Stadler GTW

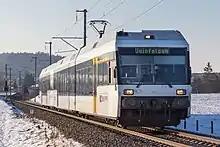
THURBO RABe 526 680–4, First Generation GTW

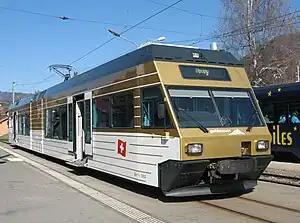
First Generation: Goldenpass Be 2/6 7003 "Blonay" at Blonay (CEV-Bahn)

The Biel–Täuffelen–Ins-Bahn near Bern, Switzerland was looking for a lighter train model to replace its aging fleet, so that a low-floor system does not require heavy installations on the roof. Based on that requirement Stadler came up with a concept of placing most of the equipment in a central unit between the seating cars. While the BTI-Bahn tracks are meter gauge, Stadler presented the first prototype in 1995 set on standard-gauge track, and the Mittelthurgau-Bahn tested three prototypes on its standard-gauge network during 1996. The rolling stock for Mittelthurgau was later expanded to ten GTW 2/6 units (built 1998–1999) that are now part of the THURBO fleet (the three prototypes were sold to Italy). The next lots were produced in meter gauge and were delivered to the BTI-Bahn and the CEV-Bahn (Chemins de fer électriques Veveysans) in 1997although the BTI-Bahn was first to order any GTWs with its seven trains, the CEV-Bahn ordered the biggest lot of the first generation with twenty trains.